Umatilla County Fair

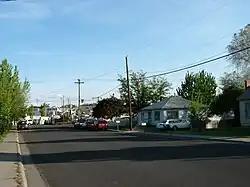
Fairgrounds at the end of Orchard St.

The Umatilla County Fair is a fair held in Hermiston in Umatilla County, Oregon. The fair runs from the middle of June through to the middle of August each year. It was started in August 1912 as the "Hermiston Dairy and Hog Show" as a joint fair with Morrow County, a one-time-only affair since legislation in 1913 made it no longer possible to have a bi-county fair.